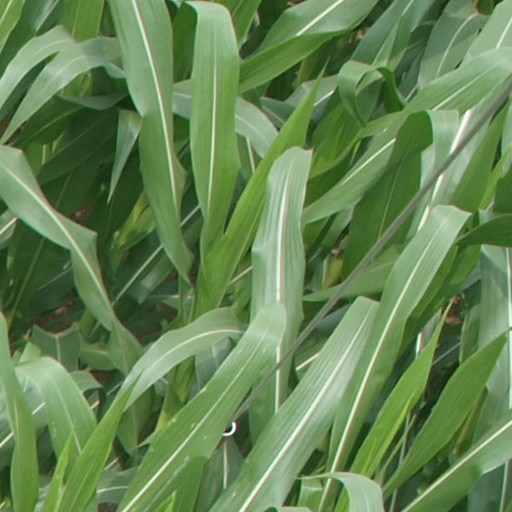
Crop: maize; corn